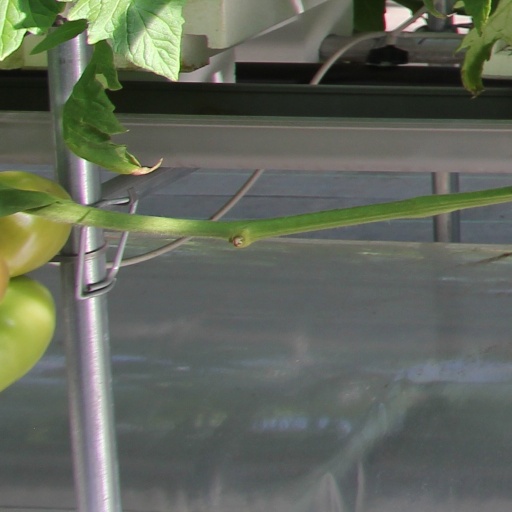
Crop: tomato